Dakota Rail Regional Trail

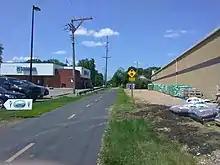
The trail entering Mound

The trail continues in the outskirts of St. Bonifacius. it passes over CSAH 92 and MN 7 on separate bridges. It continues towards Lake Minnetonka. It passes by Gale Woods Farm and enters Mound. It crosses CSAH 110 and CSAH 15 on crosswalks, and enters the Lake Minnetonka area. It runs parallel to CSAH 15, and will do so for the rest of its journey. It crosses Seton Channel on a historic rail bridge, and enters Spring Park. It parallels the West Arm, and crosses CSAH 19. It now parallels Crystal Bay and enters Minnetonka Beach. Along here, the trail crosses many private driveways. It has small concrete sections near them. It also travels through a golf course. It crosses over the Arcola Trestle. It and the Arcola Bridge are the longest bridges over Lake Minnetonka. The trail turns north, and goes into the village of Crystal Bay. It crosses over Tanager Lake, and turns east once more. It is now just north of CSAH 15, and passes under the ramps to US 12, and enters Wayzata. Previously ending at Shaver Park, in 2020 a short extension was completed as part of the city's lakefront plaza construction, bringing the trail past the Wayzata Depot and into downtown.